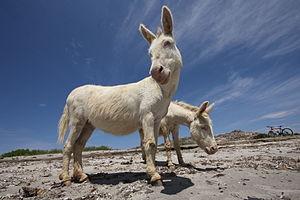
Le parc national de l'Asinara est une réserve naturelle italienne, une institution créée par décret le 28 novembre 1997. Il comprend l'île de l'Asinara rattachée à la commune de Porto Torres, dans la province de Sassari en Sardaigne.
Asinara est une île italienne au large de la pointe nord-ouest de la Sardaigne fermant le golfe d'Asinara. Île au relief montagneux d'une superficie de 51 km², elle abrite environ 700 habitants permanents. Elle est en grande partie constituée d'un parc national, le parc national de l'Asinara, et est connue pour abriter une population d'ânes albinos.
Cette page donne la liste des différentes races d'ânes issues de l'Âne commun. Elles sont classées d'après leur origine géographique.
L’âne de l'Asinara ou âne d'Asinara est une race d’âne italienne originaire de l'île d'Asinara située au large de la Sardaigne. Cet âne a la grande particularité de posséder une robe blanche liée à une forme d'albinisme.
Un âne marron, appelé aussi âne féral ou âne ensauvagé, est un Âne domestique qui est retourné à l'état sauvage ou semi-sauvage par le phénomène du marronnage. Il ne doit pas être confondu avec l'Âne sauvage d'Afrique, qui est l'ancêtre sauvage de ce dernier et qui n'a jamais été domestiqué.